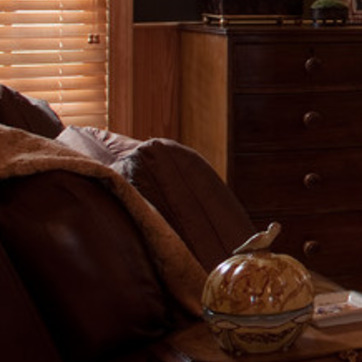
Material: fabric